Ancient Greek comedy

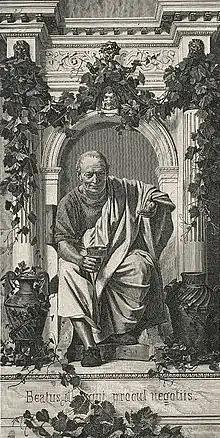
Horace "Quintus Horatius Flaccus", by Anton von Werner

In his own time, Philemon was perhaps the most successful among the New Comedy, regularly beating the younger figure of Menander in contests; but the latter would be the most highly esteemed by subsequent generations. Menander's comedies not only provided their audience with a brief respite from reality, but also gave audiences an accurate, if not greatly detailed, picture of life, leading an ancient critic to ask if life influenced Menander in the writing of his plays or if the case was vice versa. Unlike earlier predecessors, Menander's comedies tended to centre on the fears and foibles of the ordinary man, his personal relationships, family life and social mishaps rather than politics and public life. His plays were also much less satirical than preceding comedies, being marked by a gentle, urbane tone, a taste for good temper and good manners (if not necessarily for good morals).